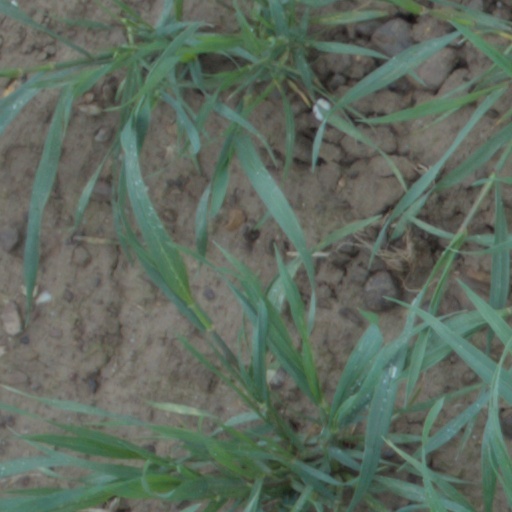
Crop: wheat